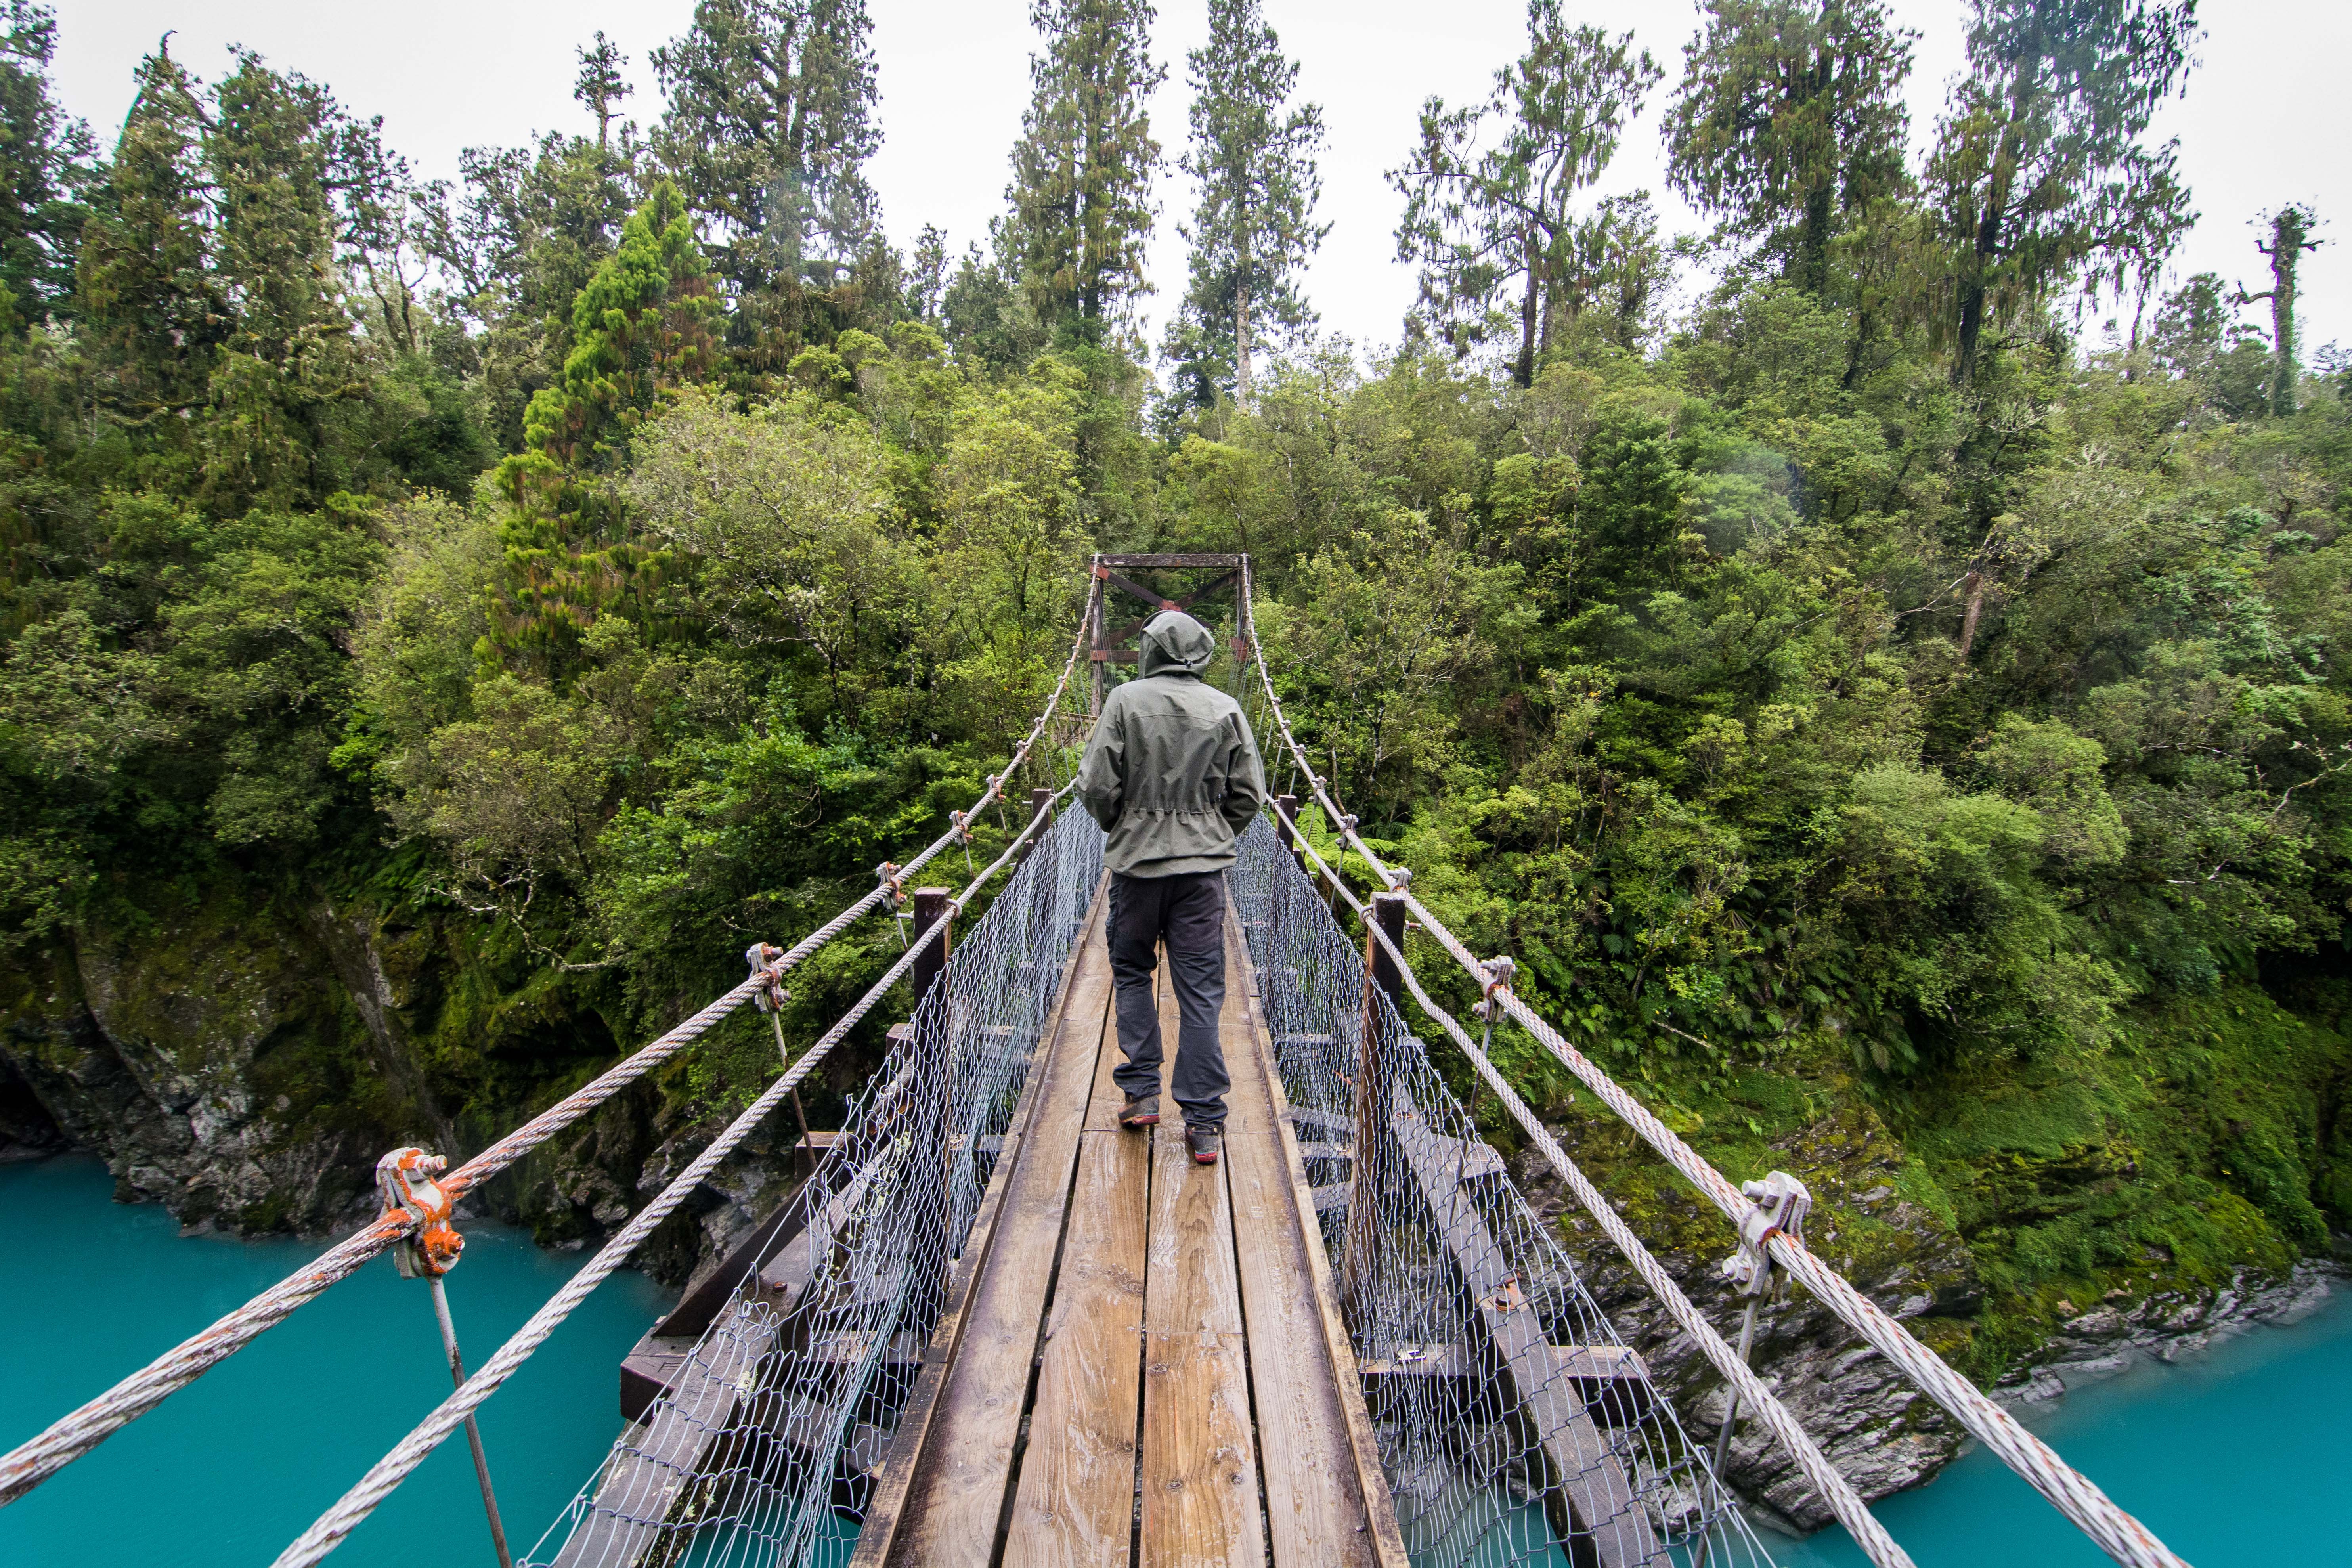
water, nature, forest, outdoor, bridge, adventure, travel, suspension bridge, vehicle, blue, waterway, trekking, new zealand, rope bridge, rolling stock, nonbuilding structure, hokitika gorge